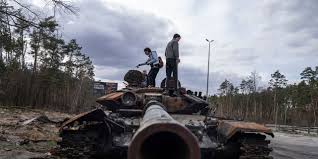
Label: Tank